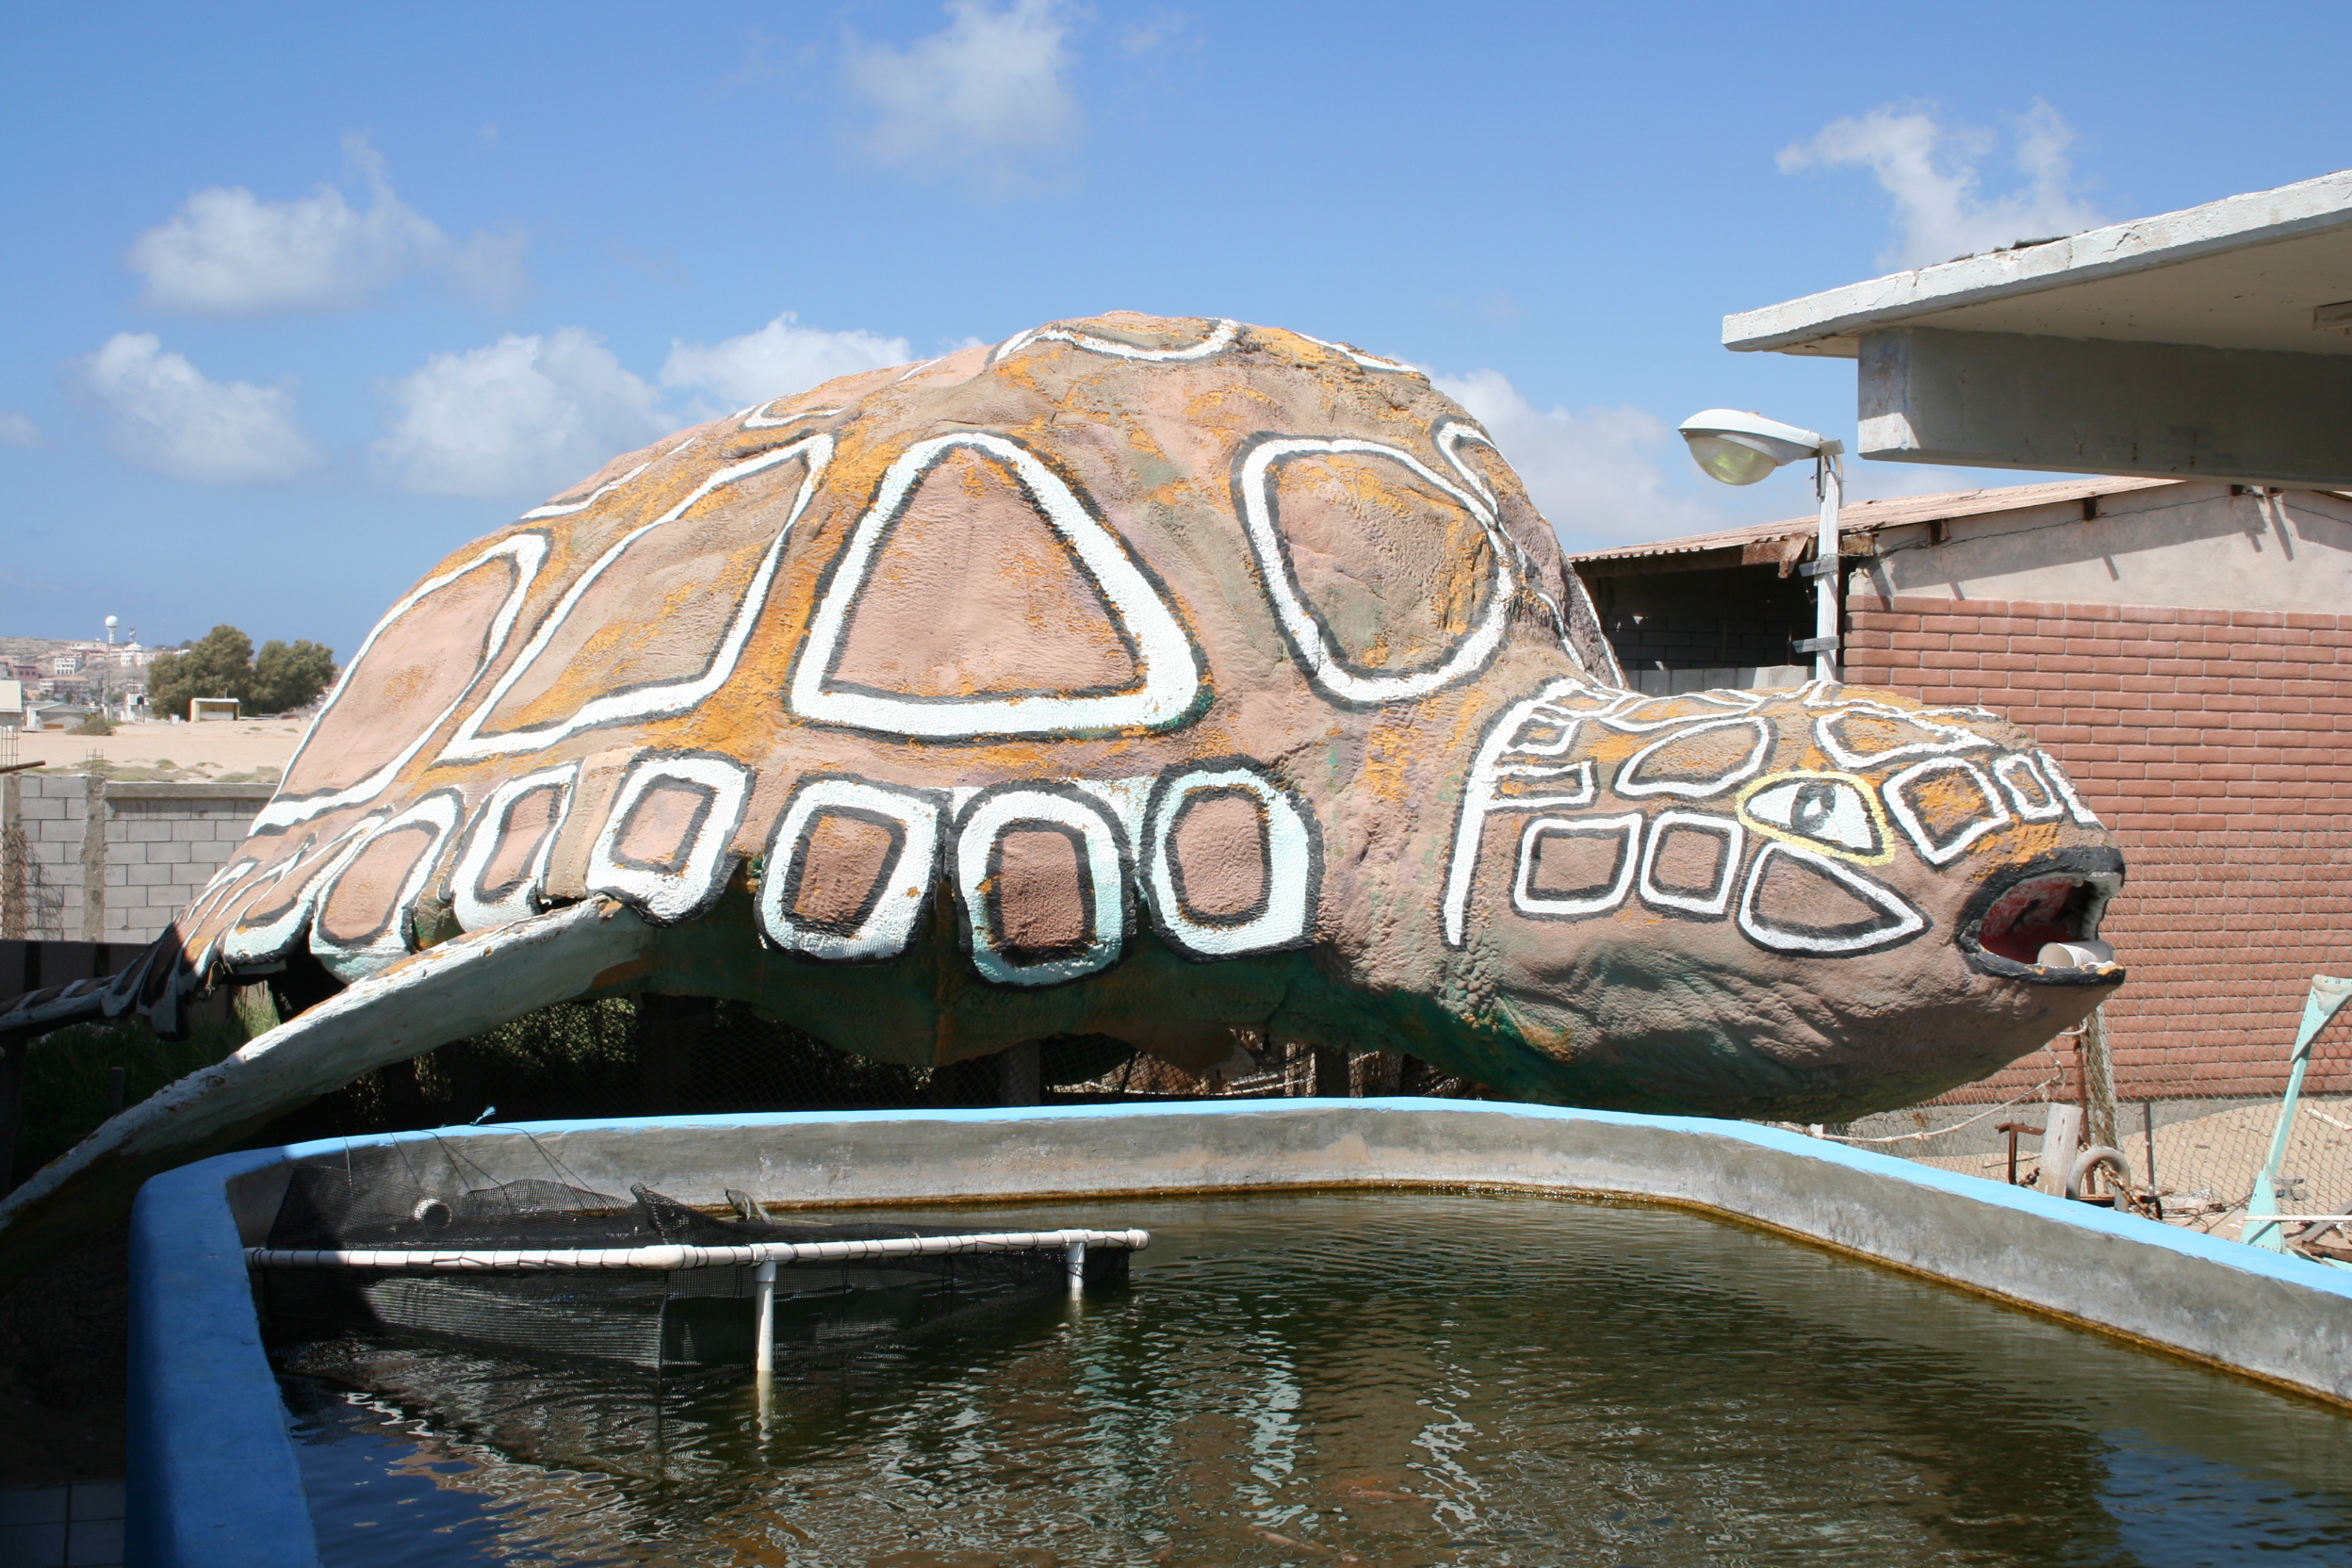
vacation, vehicle, amusement park, park, mexico, rockypt